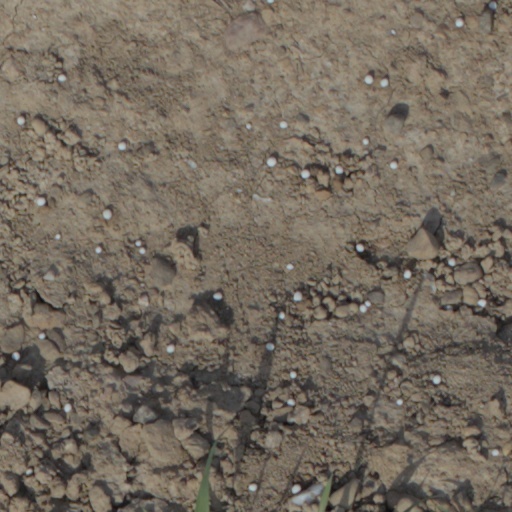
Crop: wheat